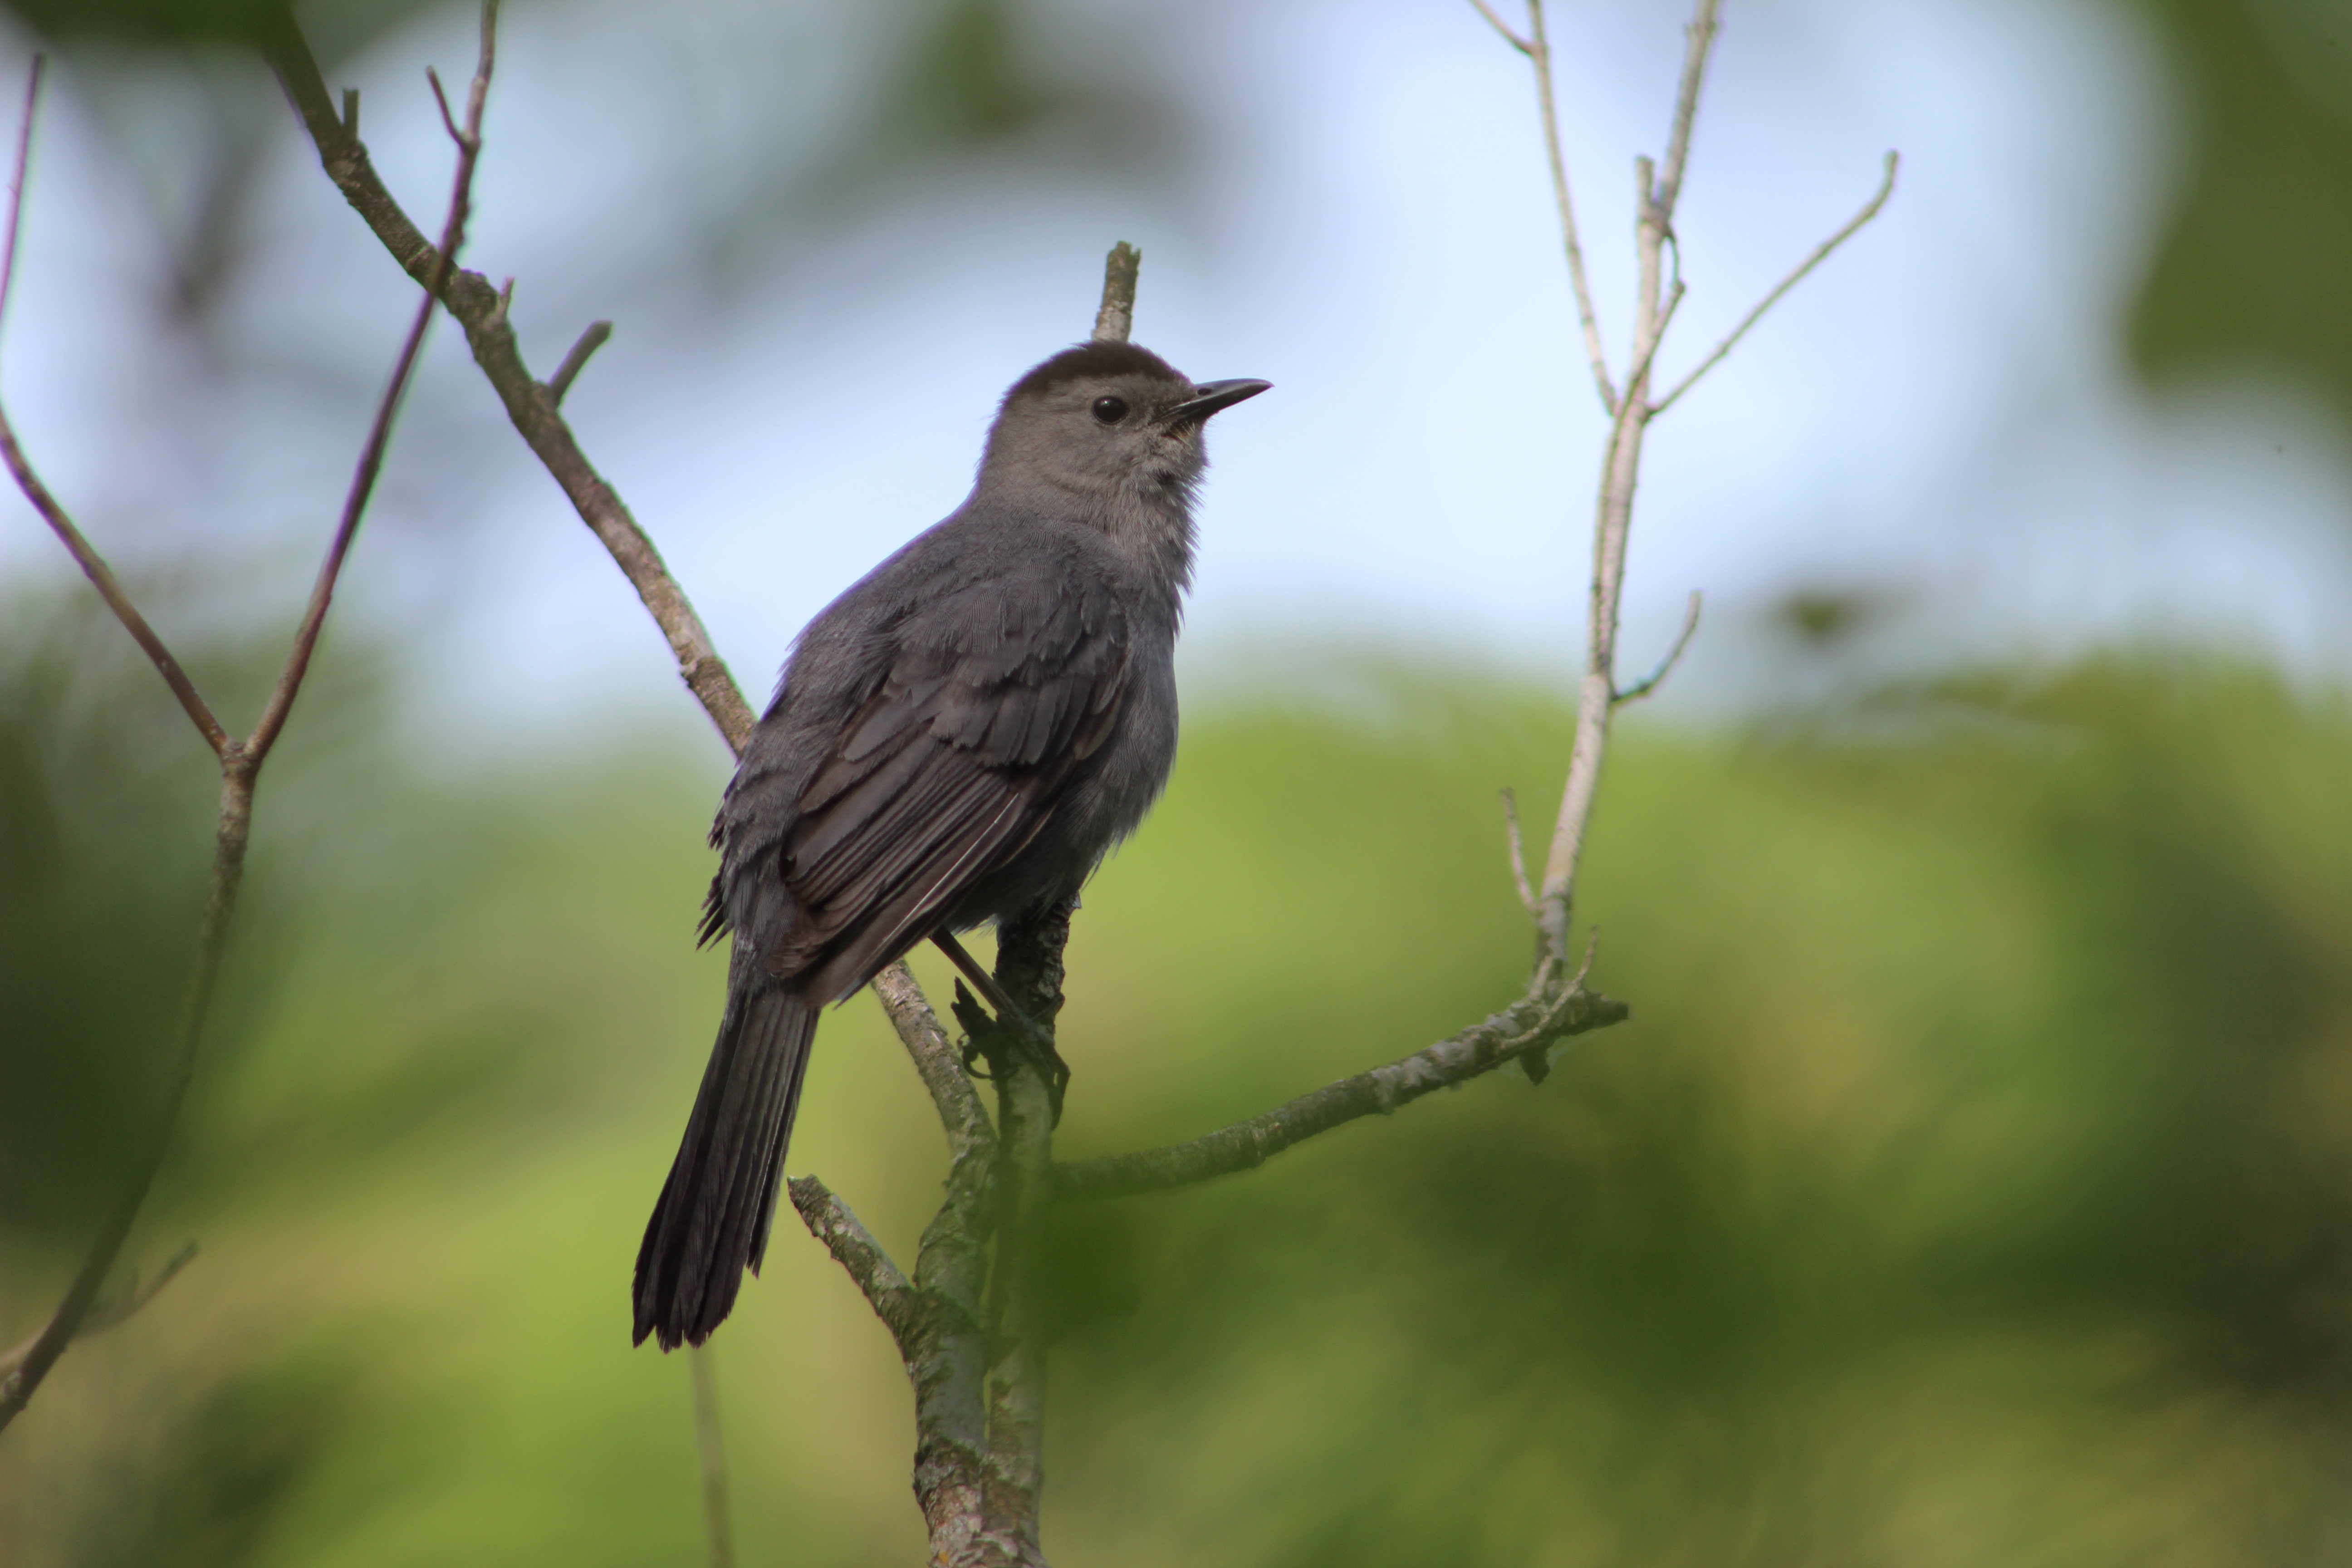
nature, branch, bird, wing, animal, wildlife, beak, fauna, vertebrate, blackbird, wren, old world flycatcher, perching bird, nightingale